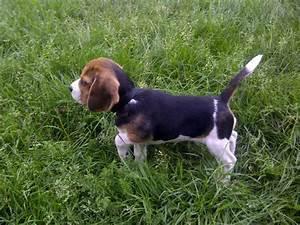
dog